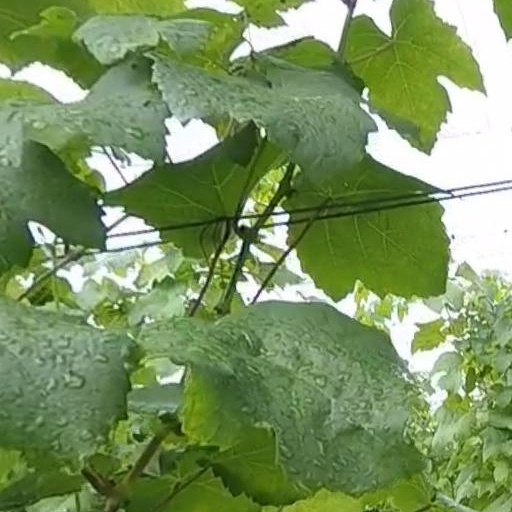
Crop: grape